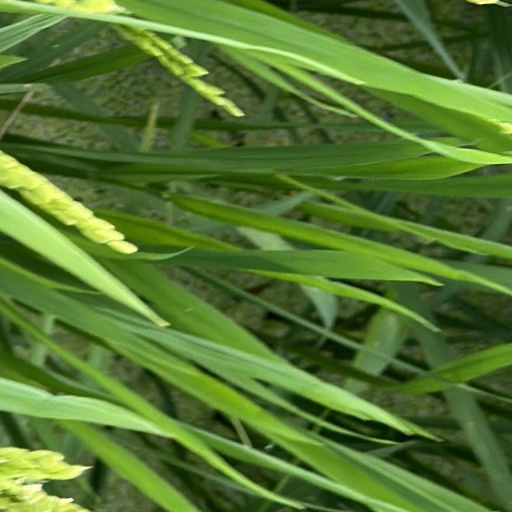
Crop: rice